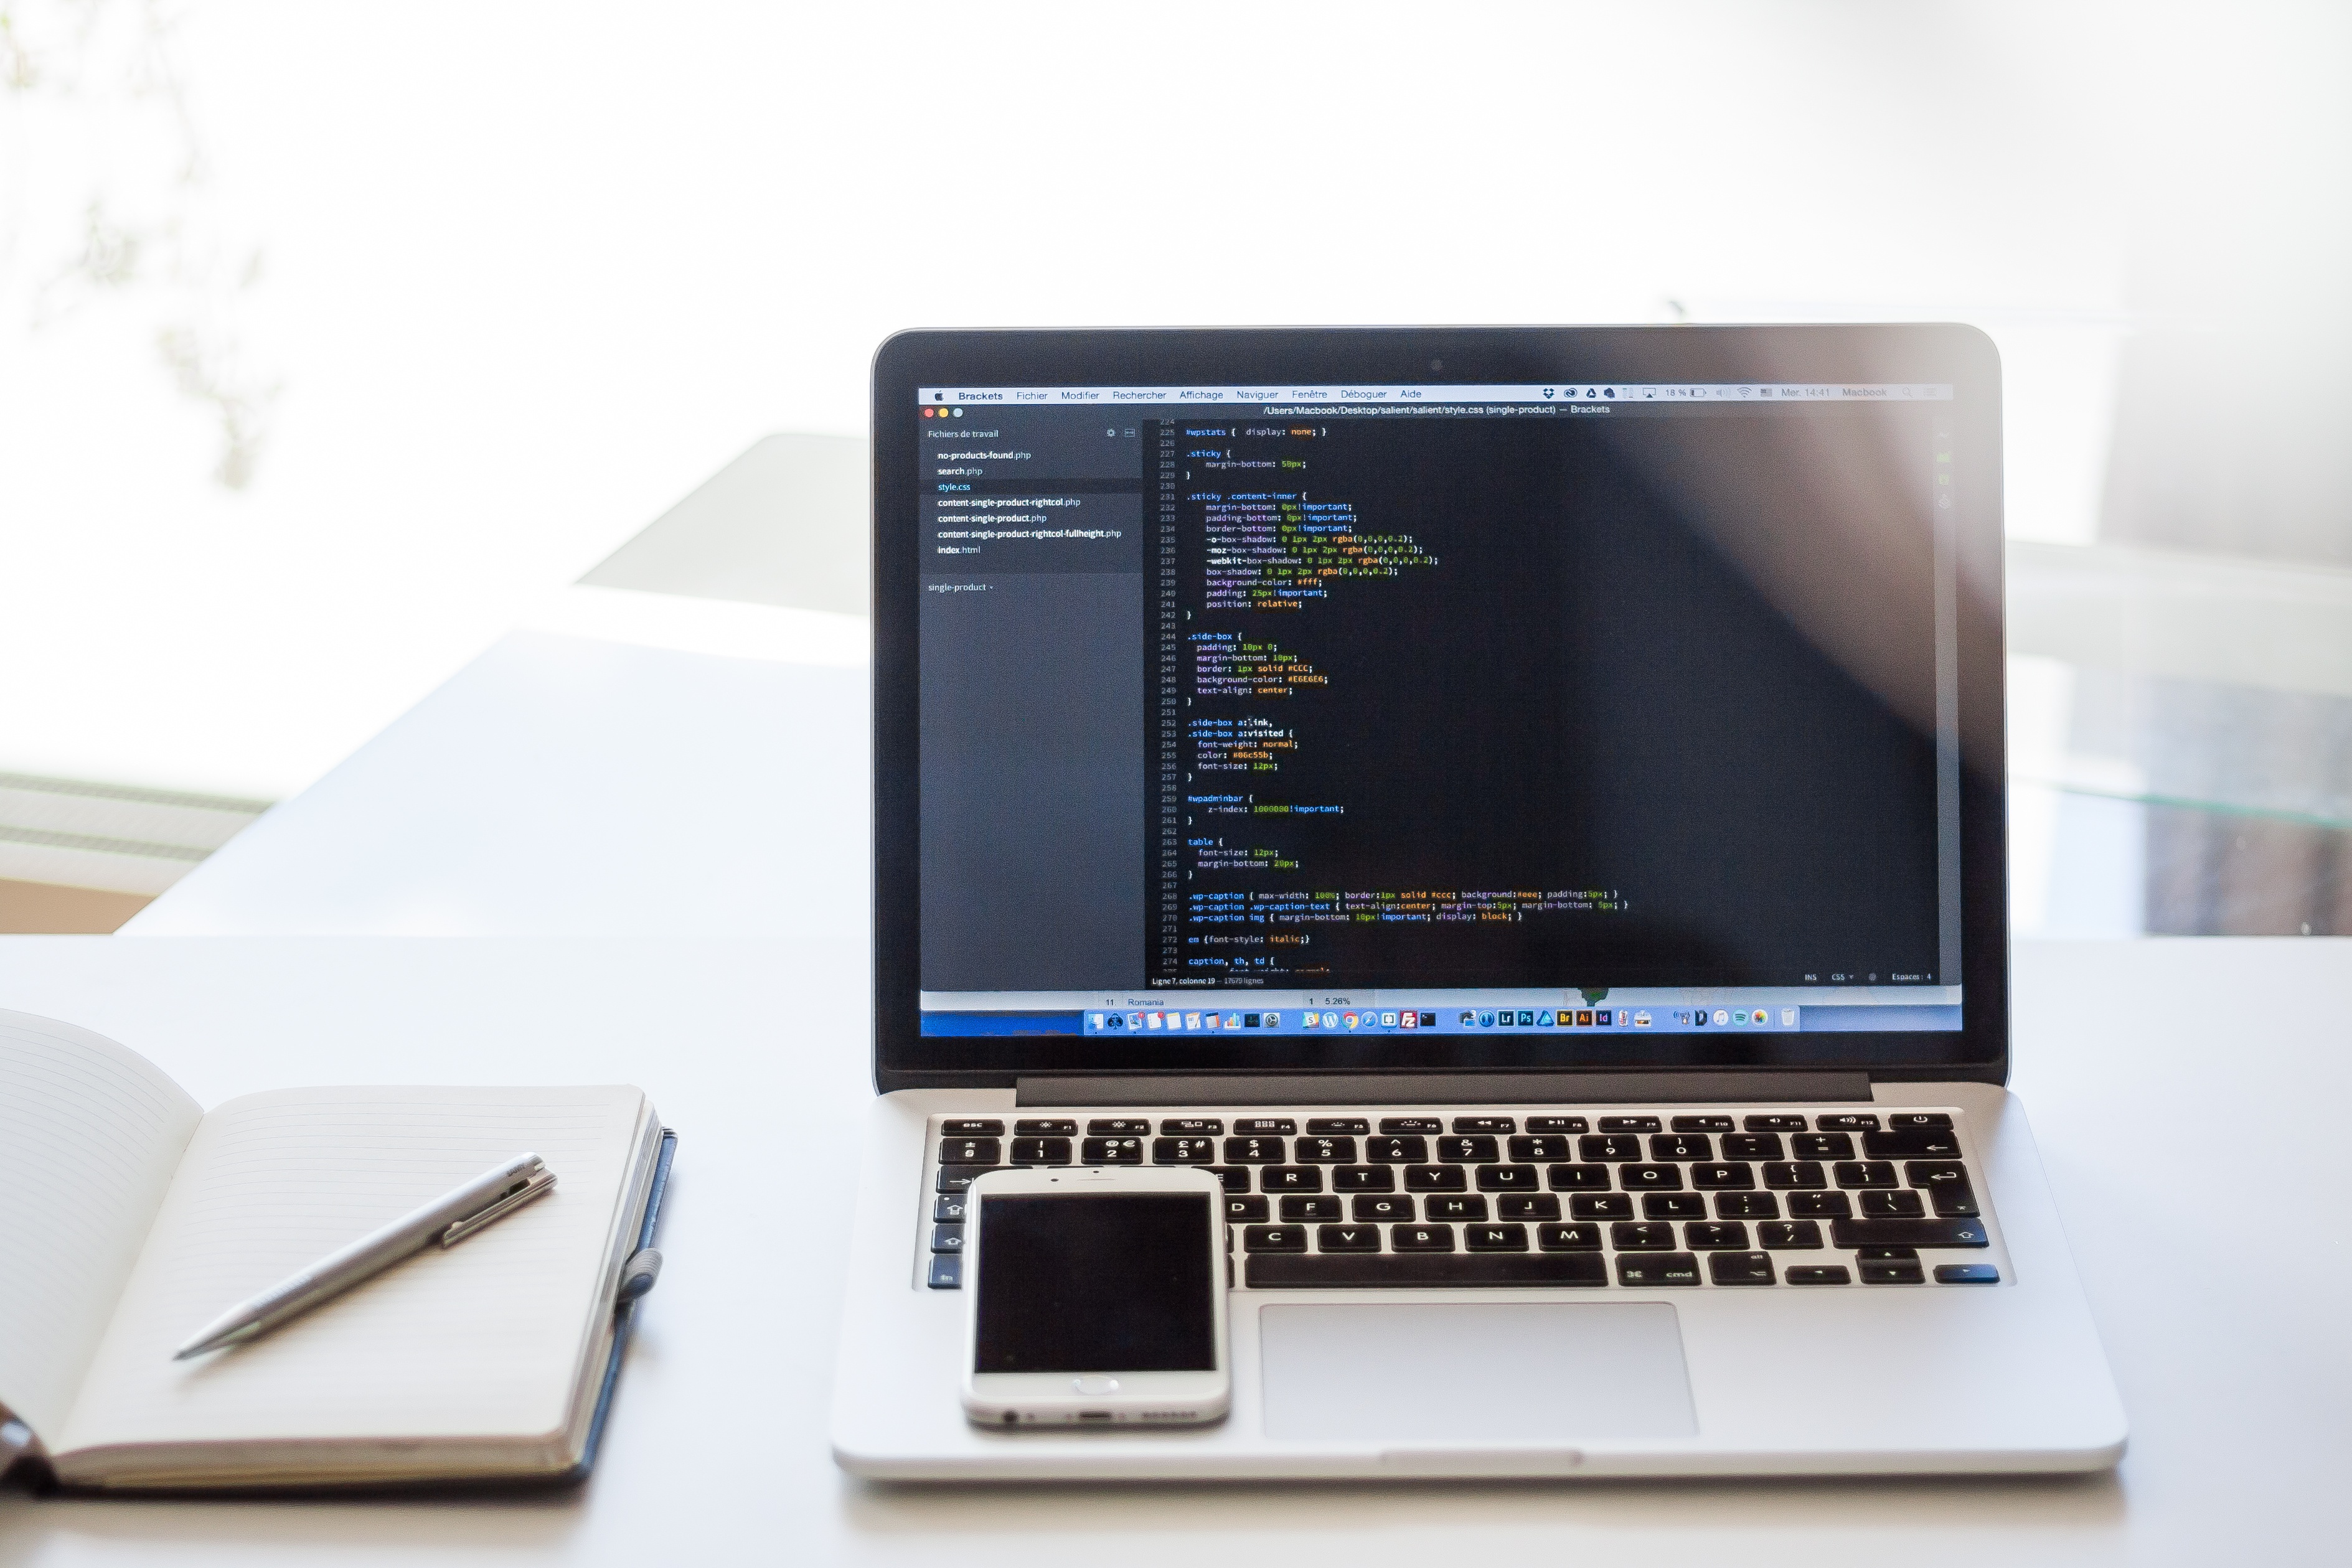
laptop, personal computer, technology, electronic device, product, netbook, computer, gadget, touchpad, office equipment, font, space bar, electronics, multimedia, screen, personal computer hardware, output device, display device